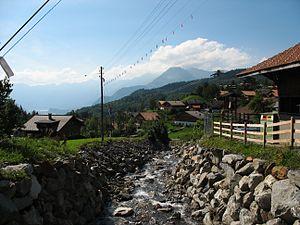
Hasliberg est une commune suisse du canton de Berne, ainsi qu'une grande station de sports d'hiver, situées à 14 km au nord de la commune de Meiringen, située dans l'arrondissement administratif d'Interlaken-Oberhasli.